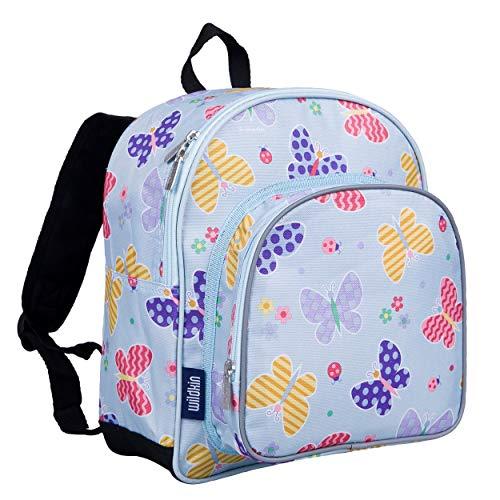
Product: Wildkin 40113 Butterfly Garden Olive Kids 12 Inch Backpack, Pack 'n Snack
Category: Toys & Games | Stuffed Animals & Plush Toys
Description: BACKPACK AND LUNCH BOX IN ONE – Bring on the snacks With Wildkin’s 12 Inch Backpack you don’t have to worry about weighing your little one down with a bulky lunch box.
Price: $20.99
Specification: ProductDimensions:12.5x7.5x10.5inches|ItemWeight:10.2ounces|ShippingWeight:10.4ounces(Viewshippingratesandpolicies)|Department:girls|Manufacturer:Wildkin|ASIN:B004N8F7DK|Itemmodelnumber:40113|DatefirstlistedonAmazon:April5,2011